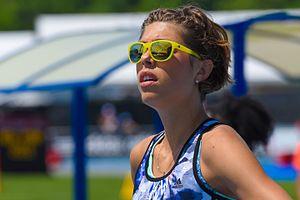
Blanka Vlašić, née le 8 novembre 1983 à Split est une athlète croate, spécialiste du saut en hauteur. Avec 2,08 m elle détient la deuxième meilleure performance mondiale de tous les temps, à un centimètre du record du monde. Quadruple championne du monde entre 2007 et 2010,